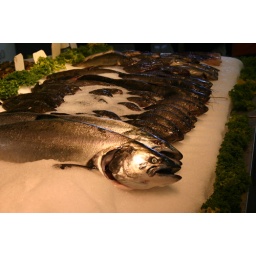
and fish bodies too. At Phil's fish market in Moss Landing -- best little-known seafood in Norcal.